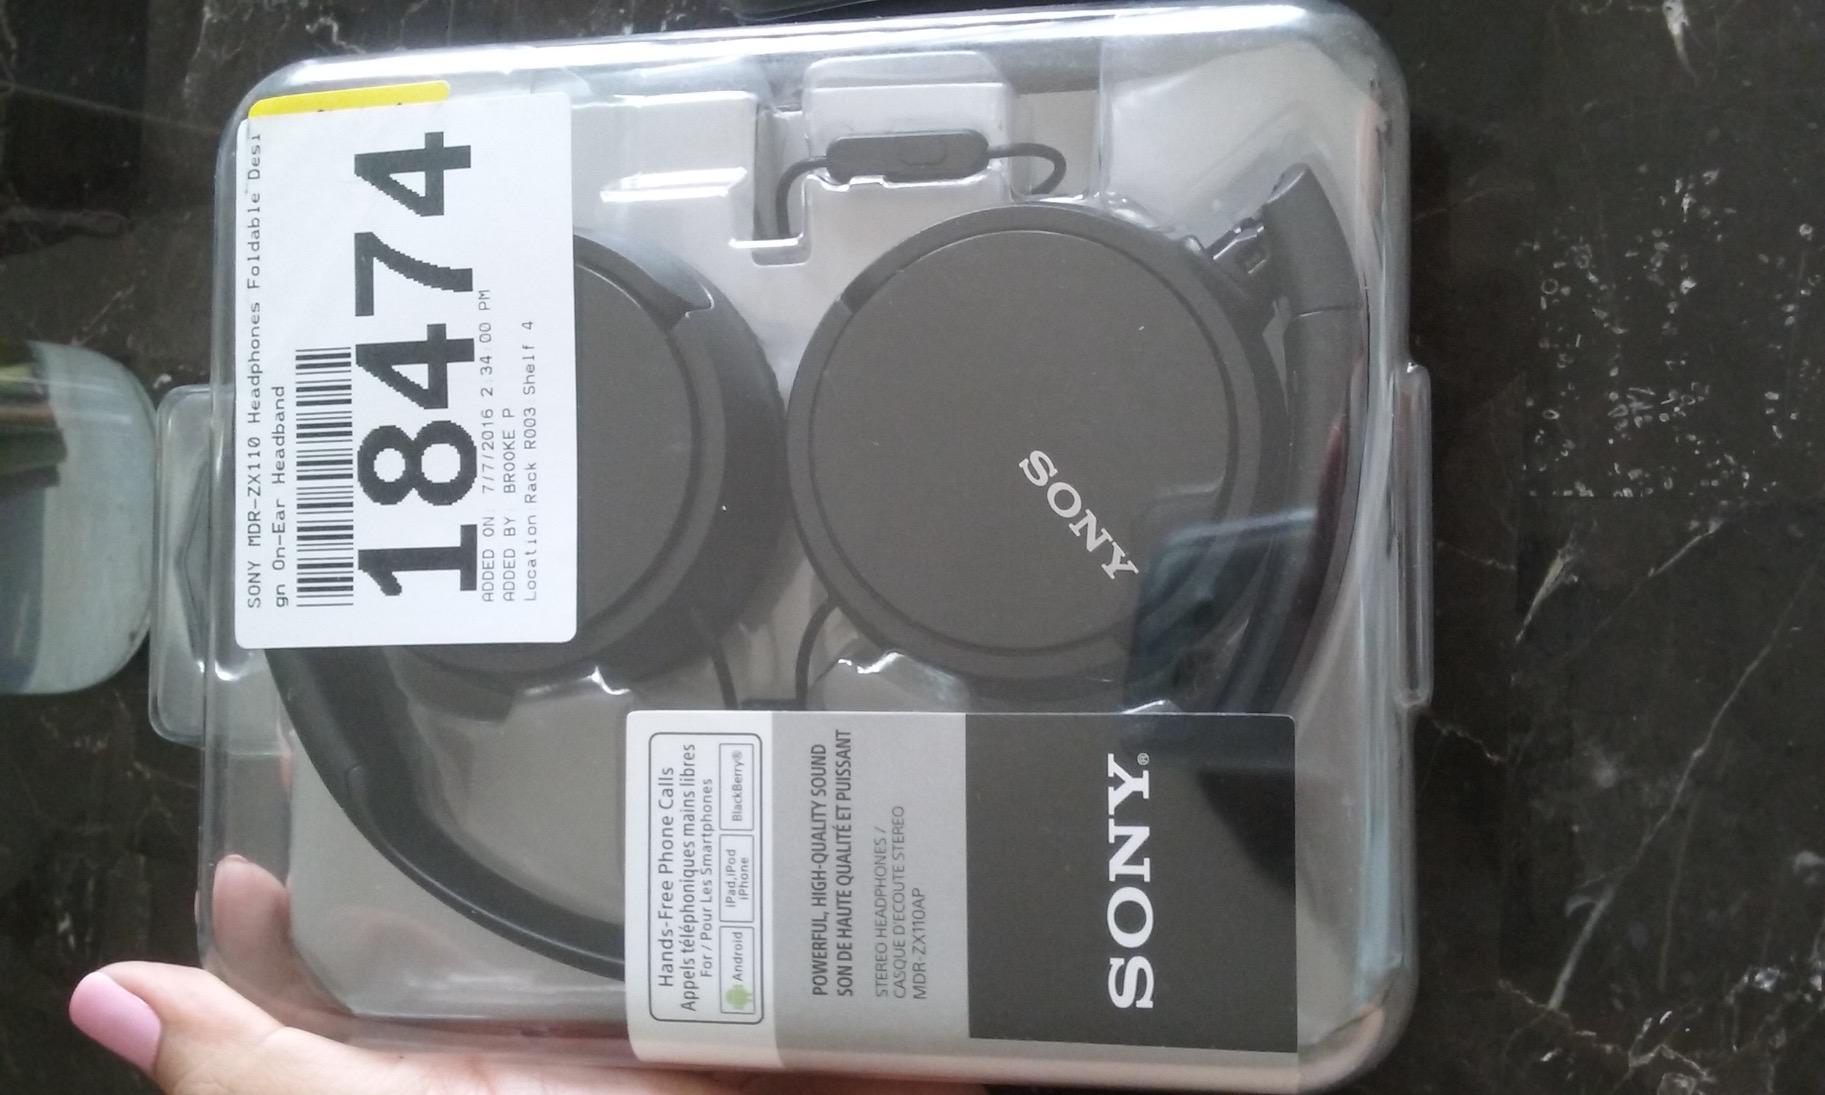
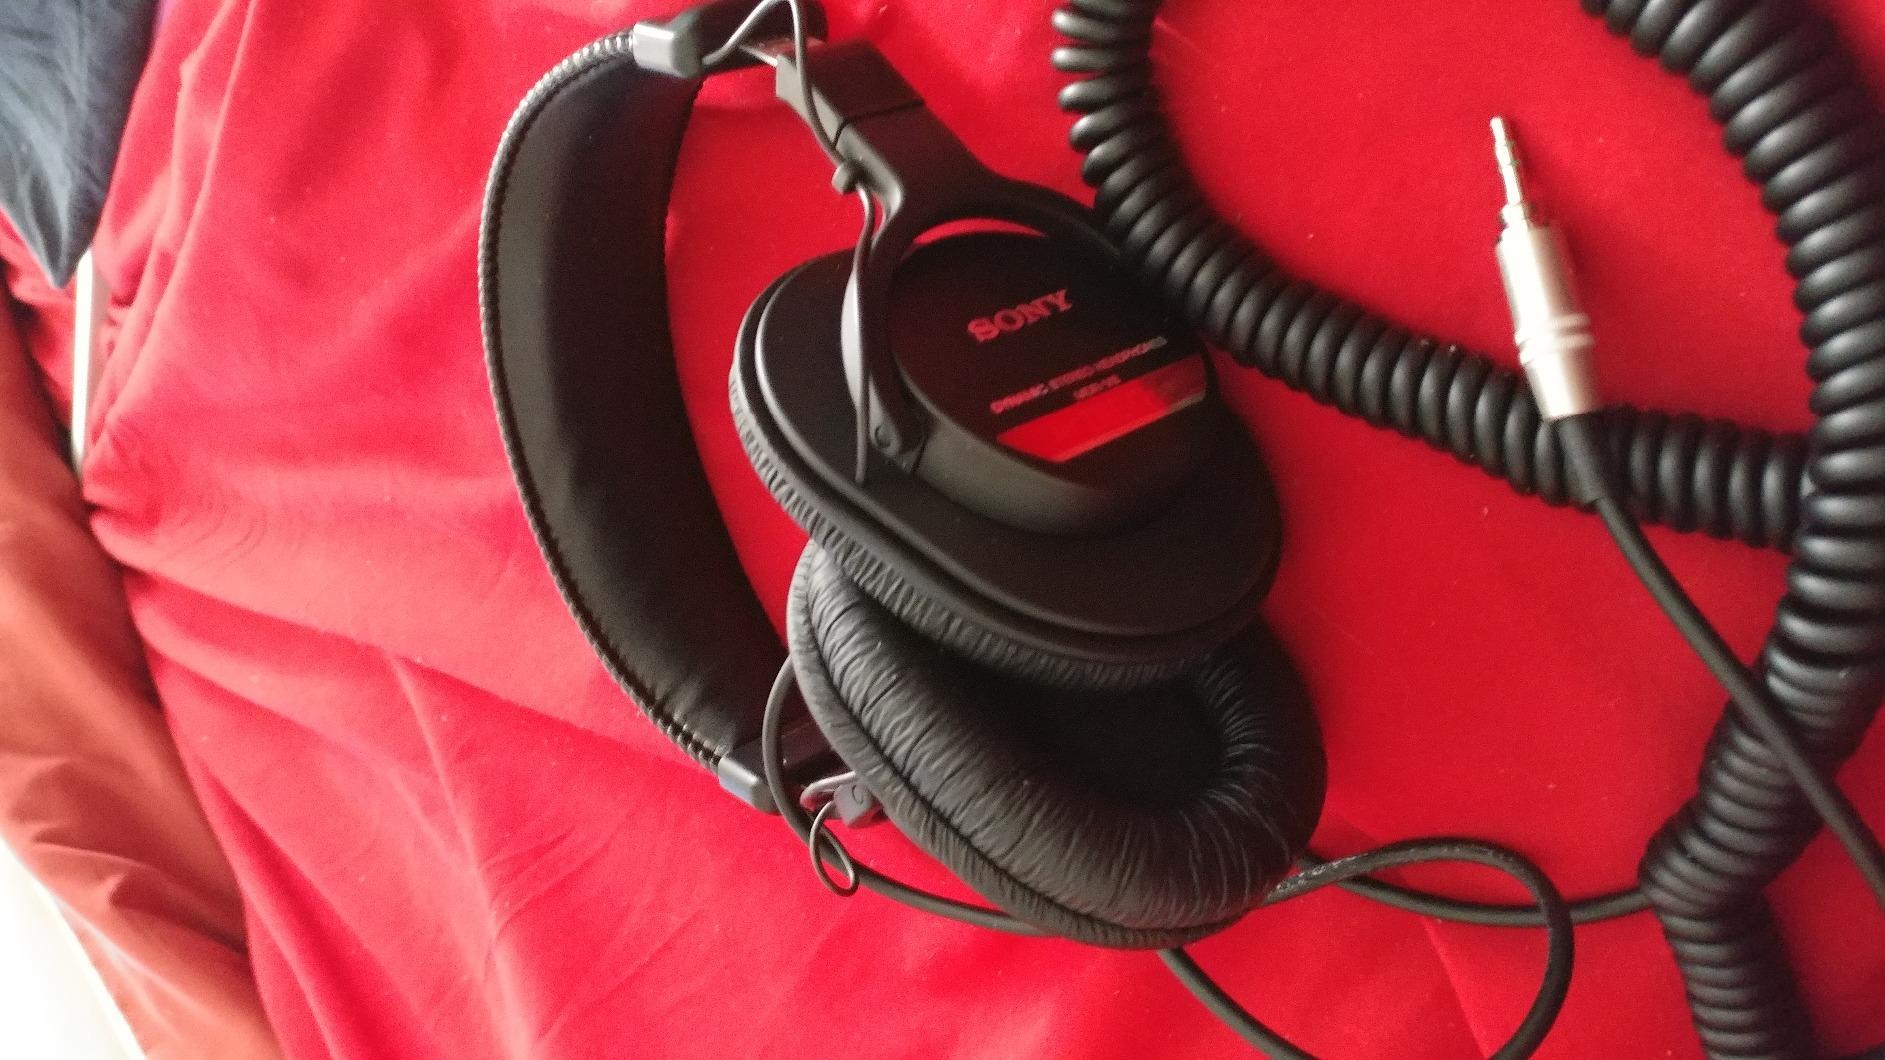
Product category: headphones
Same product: no